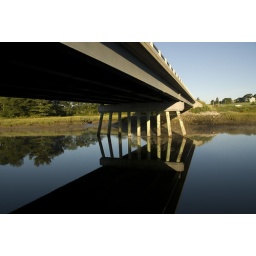
bridge over river